Wanted: Babysitter

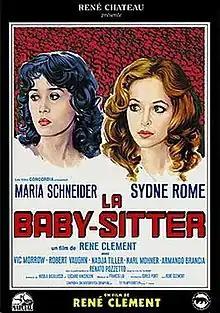
French film Poster

Wanted: Babysitter (also known as Scar Tissue, "The Babysitter" and "The Raw Edge") is a 1975 Italian-French-West German thriller–drama film directed by René Clément as his final film before his retirement in 1975. The film stars Maria Schneider, Sydne Rome, Vic Morrow, Robert Vaughn, and Nadja Tiller.